Slavery in New Spain

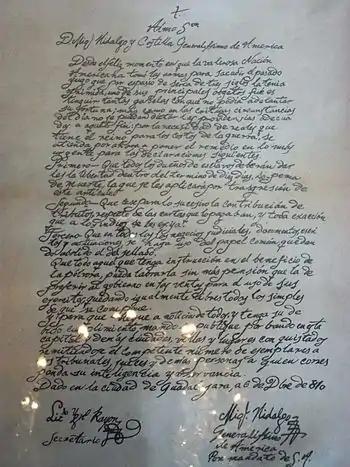
Leather copy of the original of the bando of Miguel Hidalgo y Costilla abolishing slavery in America

People who were enslaved could buy their freedom by obtaining a loan or by being released from their masters before they died. In some cases, slaves escaped and sought refuge in jungles and mountains. As the number of escaped slaves increased, small populations emerged that would be known as Palenques. Freed slaves who feared being subjugated again began to arrive at such sites.